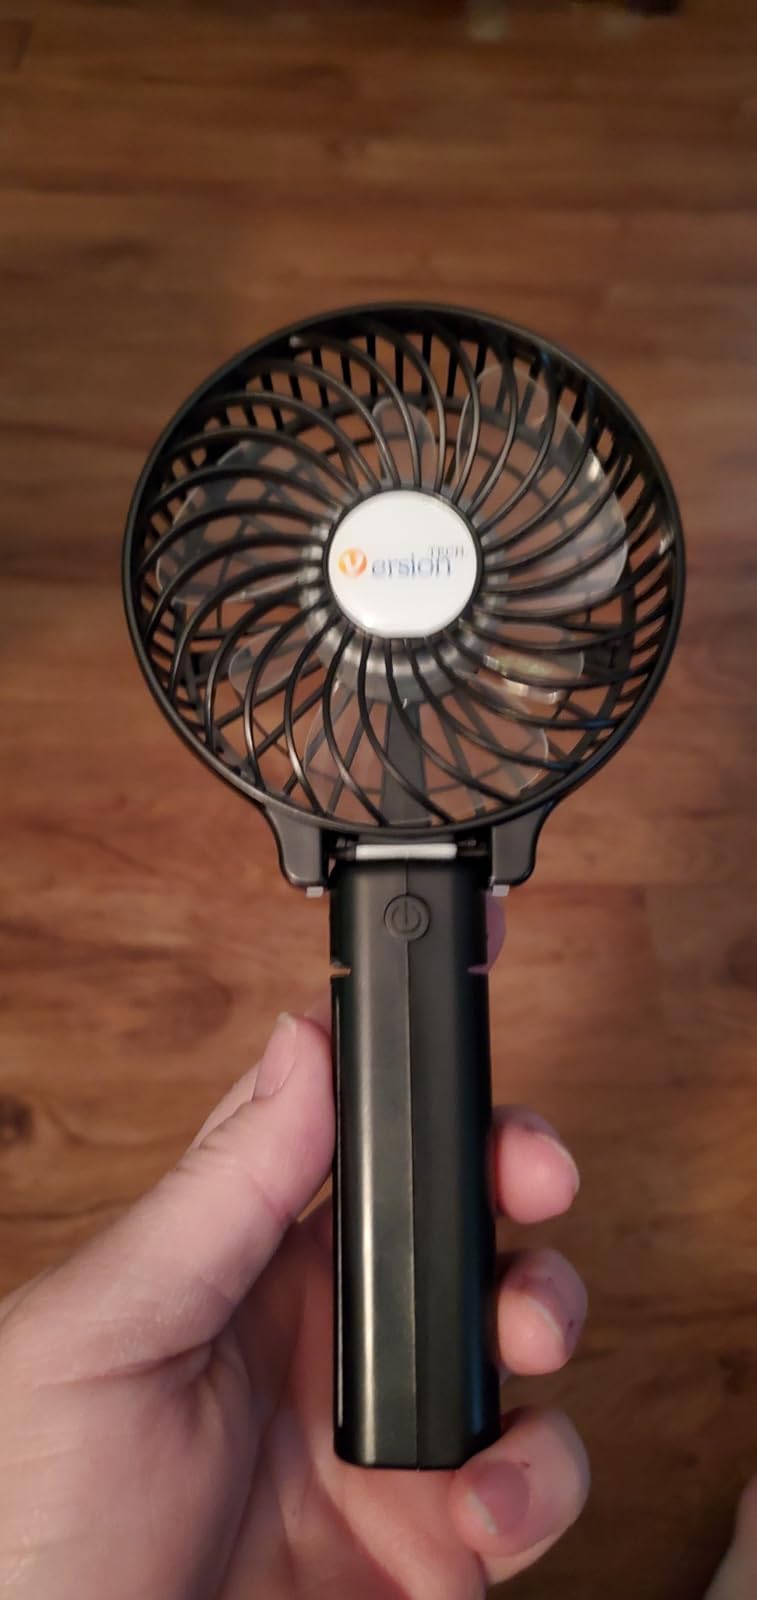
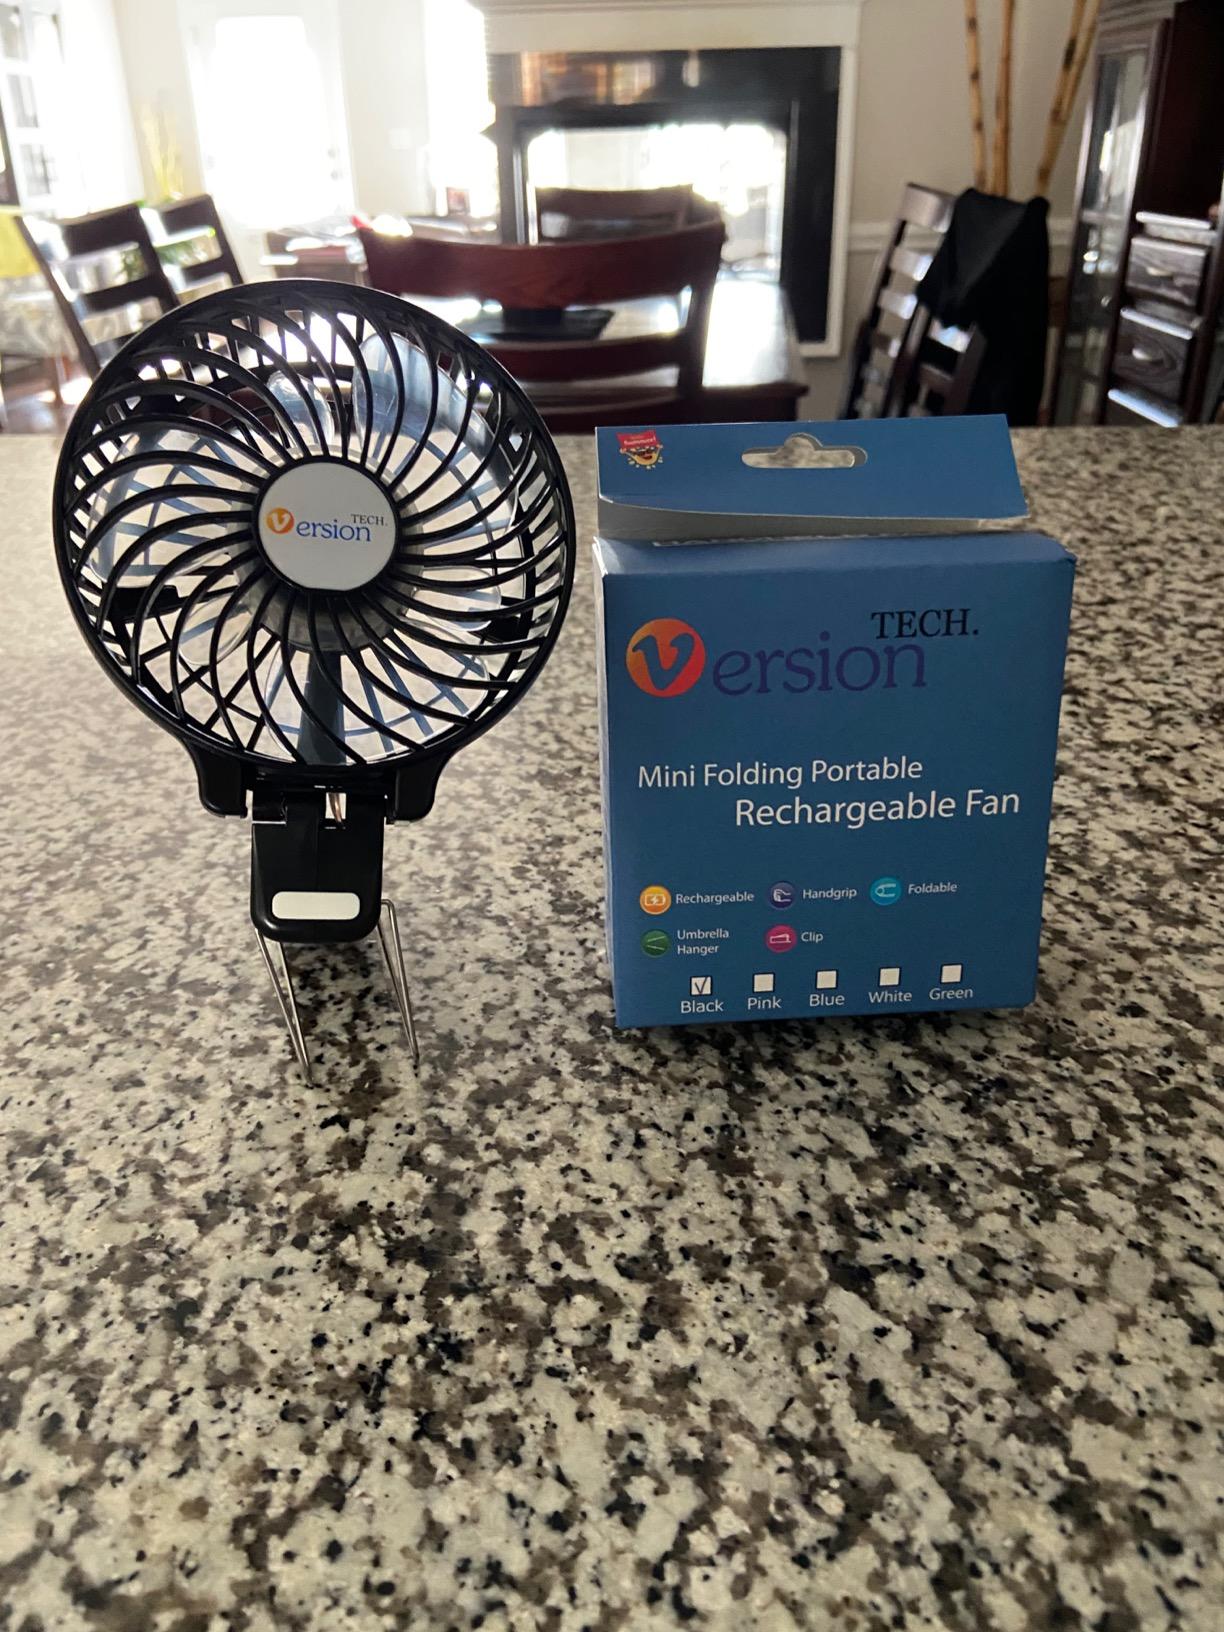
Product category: fan
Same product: yes